Albert Lacombe

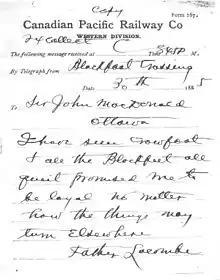
Telegram from Lacombe to Macdonald assuring Crowfoot's loyalty

In 1864 he was tasked with evangelizing the Cree Plains Indians, and from 1865 to 1872, he travelled extensively throughout the prairies. It was during this time that he brokered a peace between the Cree and the Blackfoot.